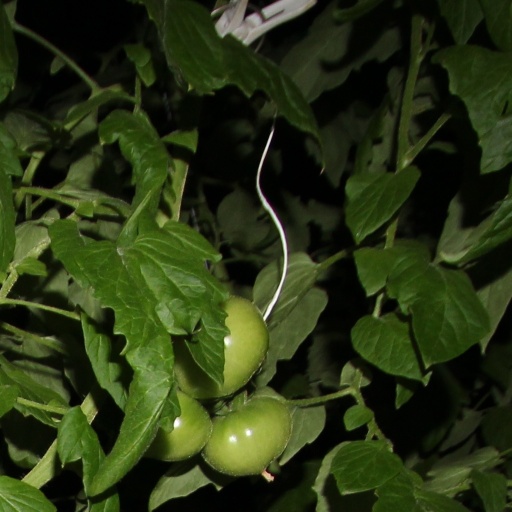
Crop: tomato